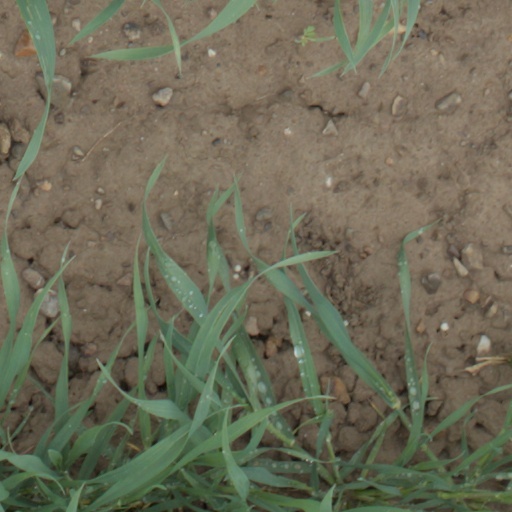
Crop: wheat